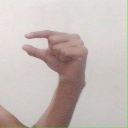
अक्षर: ग